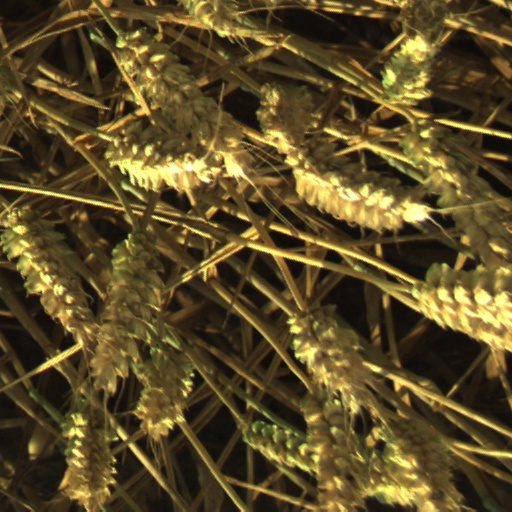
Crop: wheat